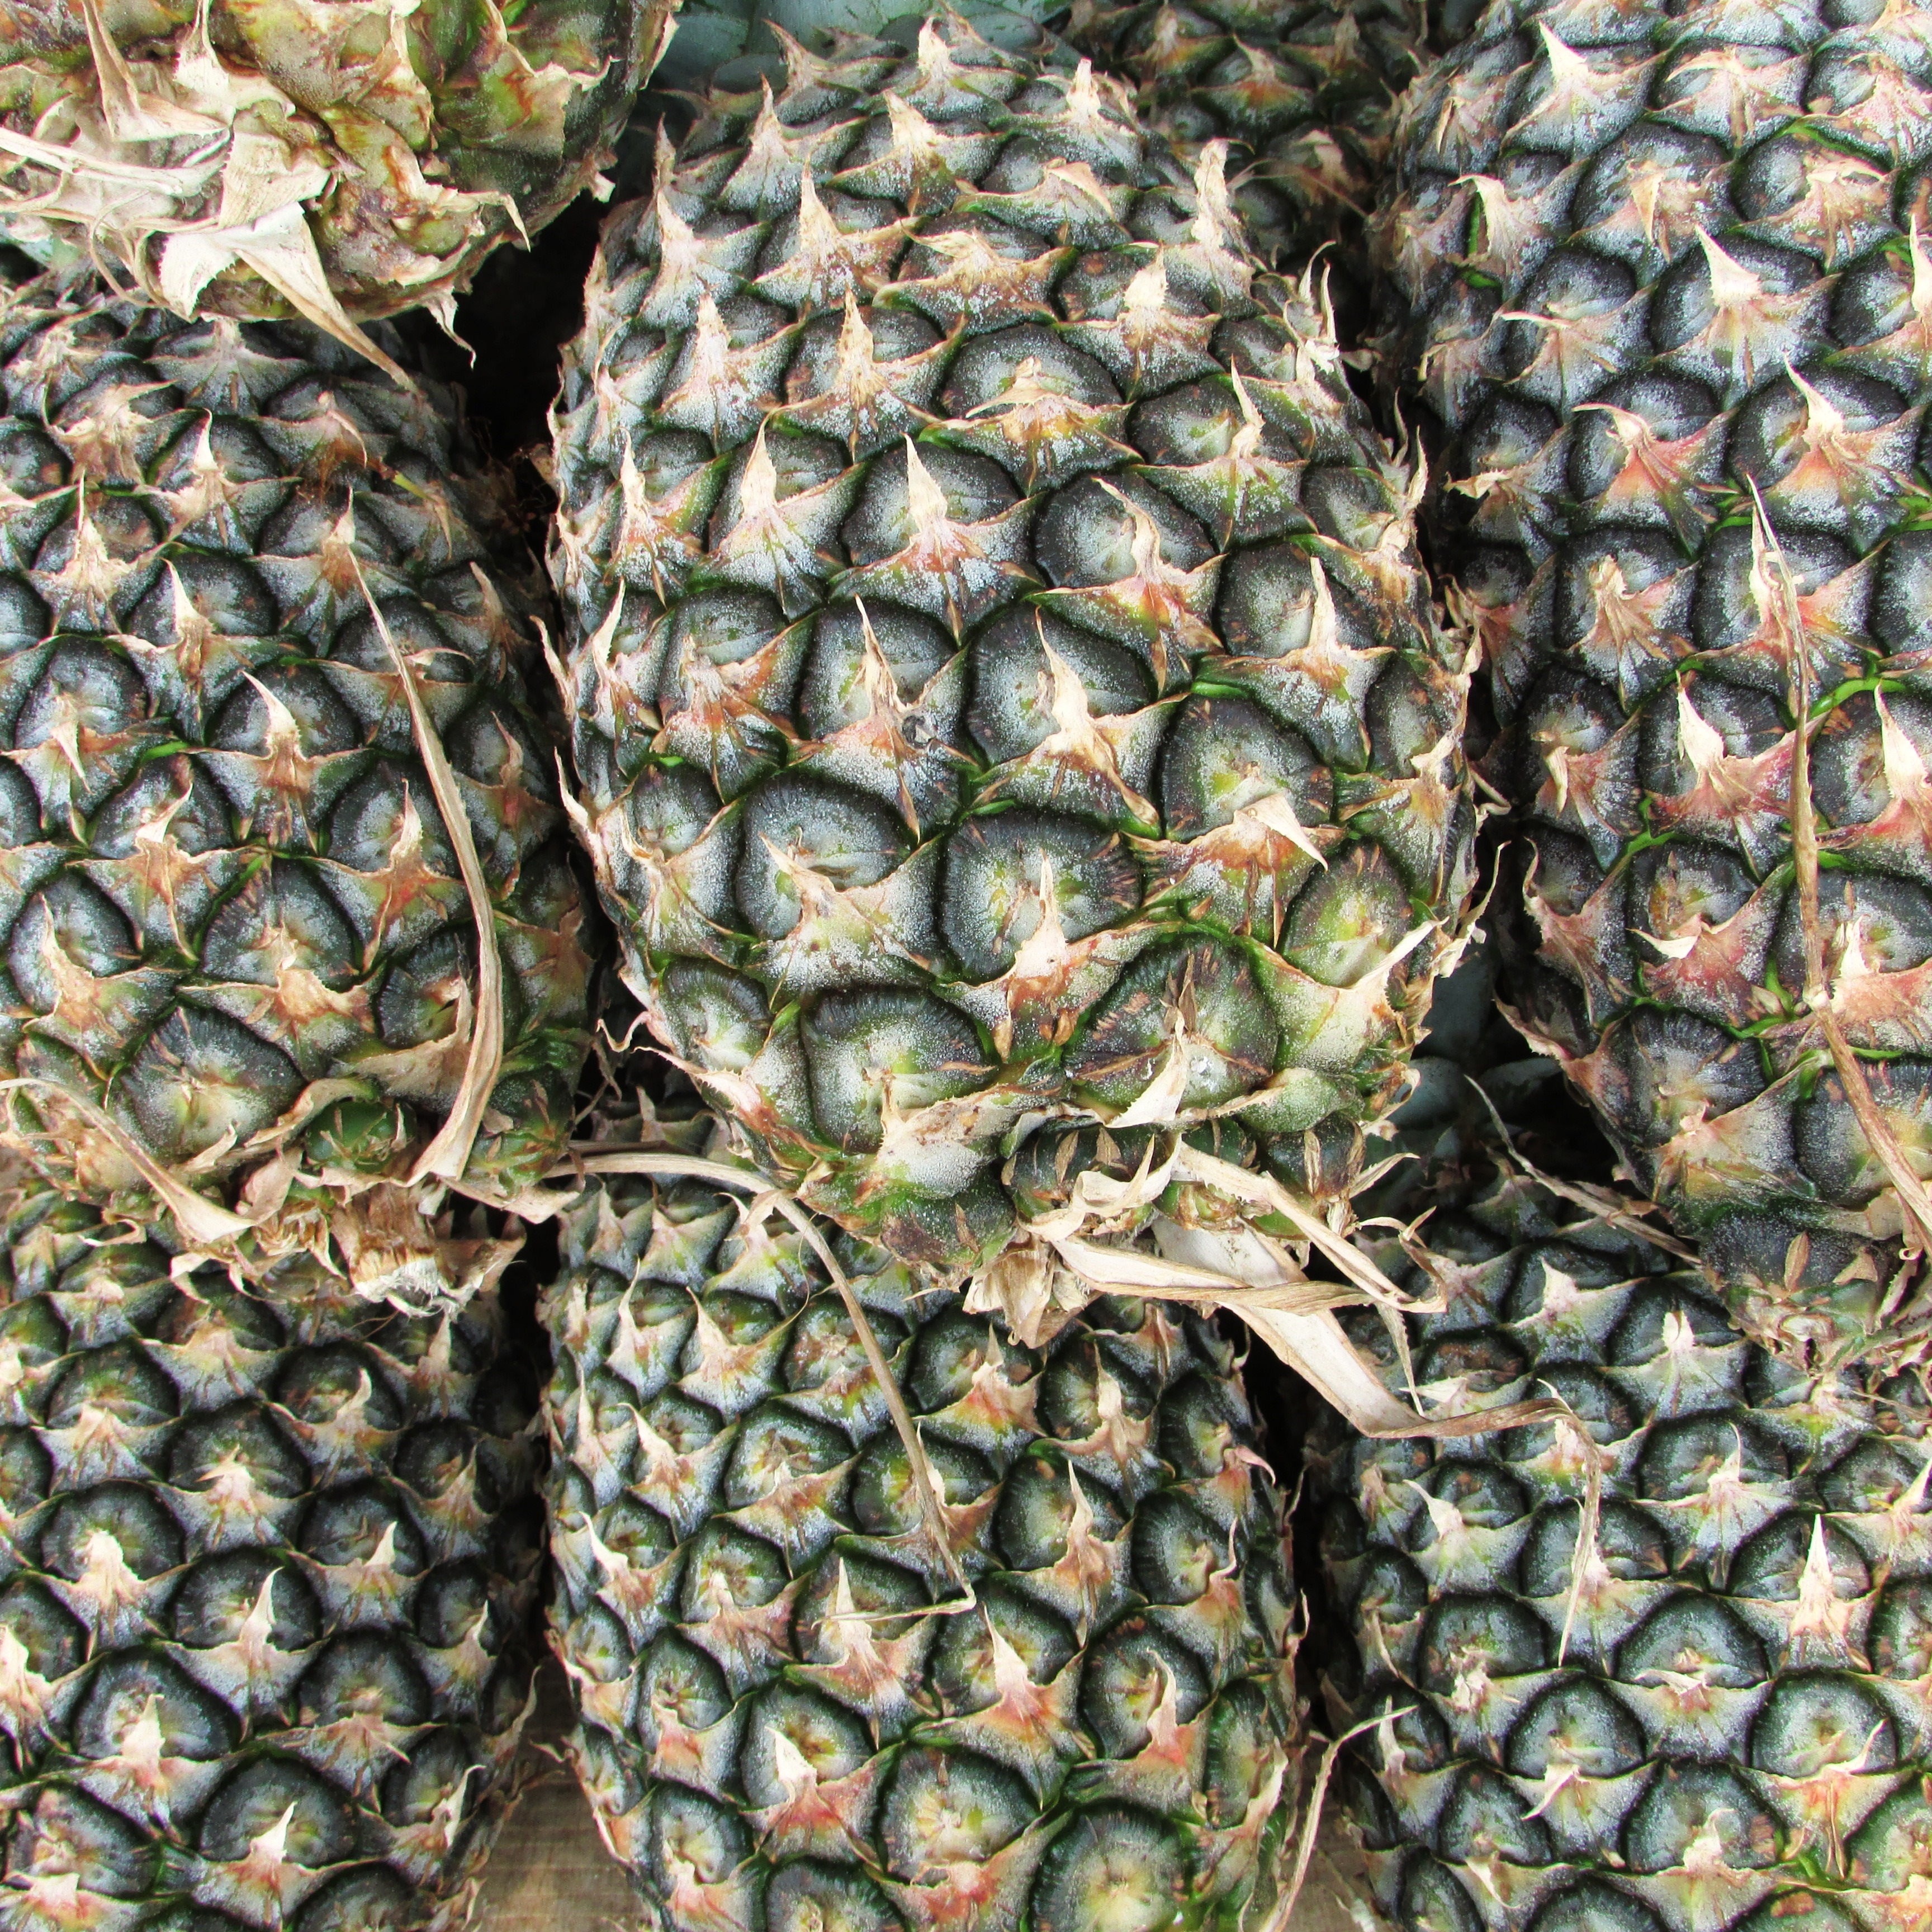
tree, plant, fruit, ripe, food, ingredient, produce, tropical, natural, fresh, botany, agriculture, juicy, healthy, delicious, health, pineapple, nutrition, tasty, vegetarian, raw, india, diet, organic, pineapples, nutritious, flowering plant, prickly pear, ananas, bromeliaceae, land plant, nopal, ananas comosus